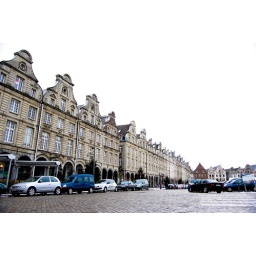
The ground floor is the shop and above it, the houses that around the place that is the old parade ground of the French cavalry. (France)